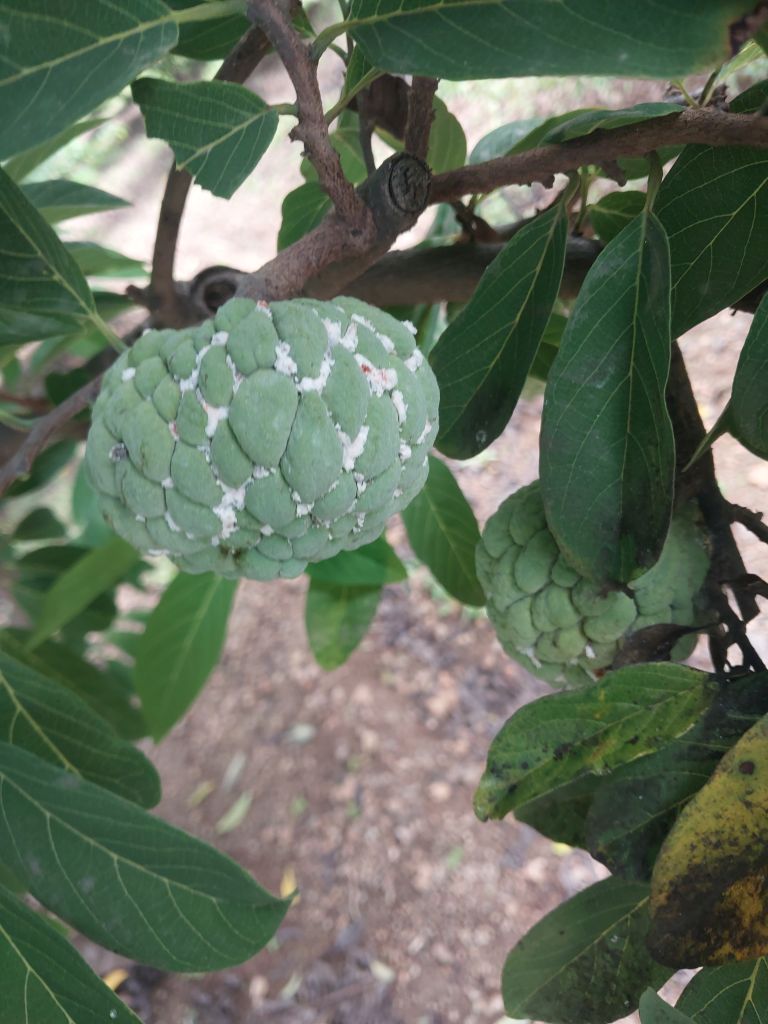
Disease label: Mealy Bug